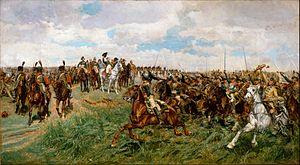
Étienne Marie Antoine Champion de Nansouty, né le 30 mai 1768 à Bordeaux dans l'actuel département de la Gironde et mort le 12 février 1815 à Paris, fut un général français de la Révolution et de l’Empire. Après avoir brillamment servi dans la cavalerie au cours des guerres révolutionnaires, il fut élevé au grade de général de division en 1803 et occupa par la suite des commandements importants lors des guerres napoléoniennes.
Avant l'apparition de l'automobile et du char de combat, le terme de cavalerie française désignait l'ensemble des régiments ou escadrons de cavaliers de l'armée française - la cavalerie constituant l'une des branches des Armes à cheval. Après sa mécanisation dans l'entre-deux-guerres et l'apparition de l'arme blindée cavalerie, le terme est utilisé pour désigner les unités mécanisées équipées de chars, d'automitrailleuses ou d'autres véhicules blindés - du type « VAB », « VBL », « ERC-90 Sagaie » ou « AMX-10 RC » à l'époque contemporaine - qui ont repris les missions, titres et traditions des régiments autrefois montés. La cavalerie est l'une des plus anciennes composantes de l'armée de terre française aux côtés d'autres « armes » que sont l'artillerie et l'infanterie.